Kanto Wanderer

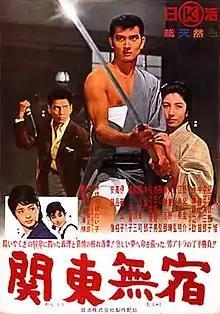

is a 1963 Japanese yakuza film directed by Seijun Suzuki and starring Akira Kobayashi, Chieko Matsubara, Daizaburo Hirata and Hiroko Itō. It was a programme picture produced by the Nikkatsu Company to fill out the second half of a double bill with Shohei Imamura's "The Insect Woman". The film was based on a novel by Taiko Hirabayashi and had been previously adapted to the screen as "Song from the Underworld" (1956) by Suzuki's mentor, Hiroshi Noguchi. The story involves Katsuta, a yakuza member who falls in love and is torn between "giri" (duty) and "ninjo" (humanity). The Kanto of the title refers to a large plain on which Tokyo is located.